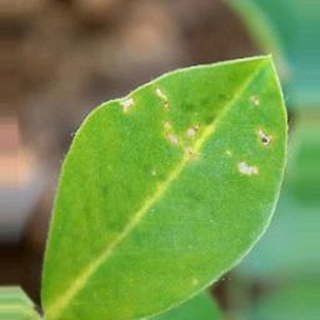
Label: healthy_groundnut